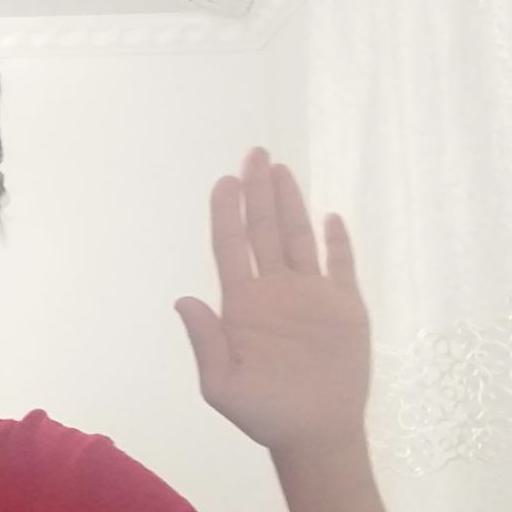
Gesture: stop